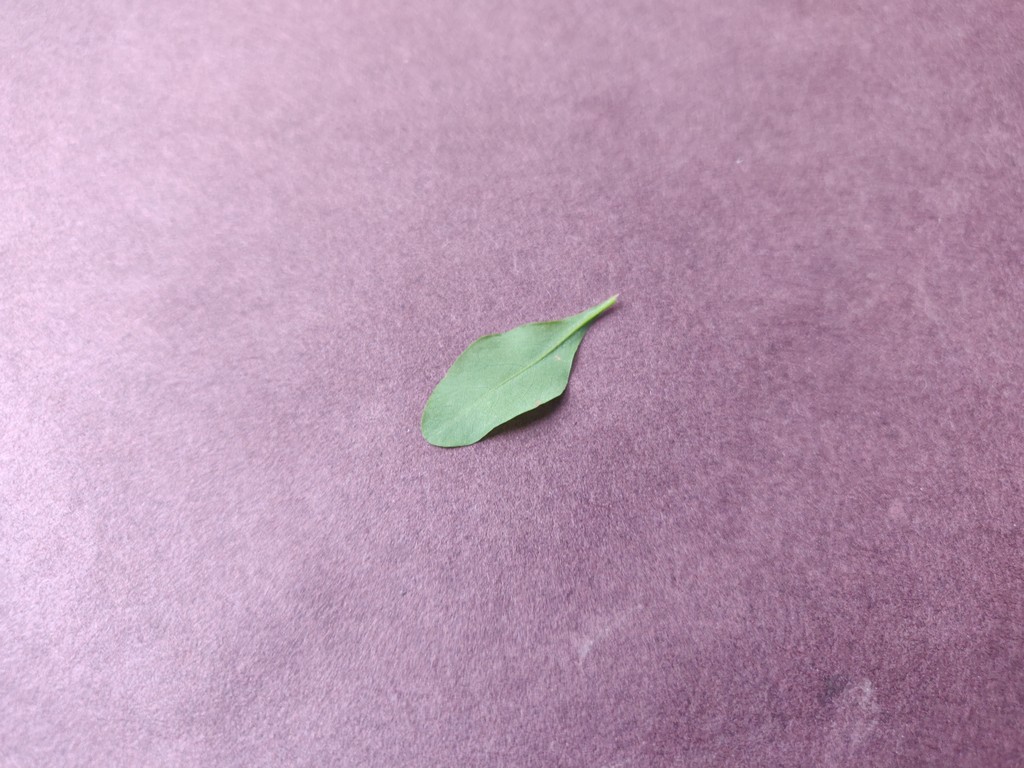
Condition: Healthy
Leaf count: single
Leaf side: back